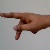
The image shows a hand gesture representing the letter 'P' in Indian Sign Language.